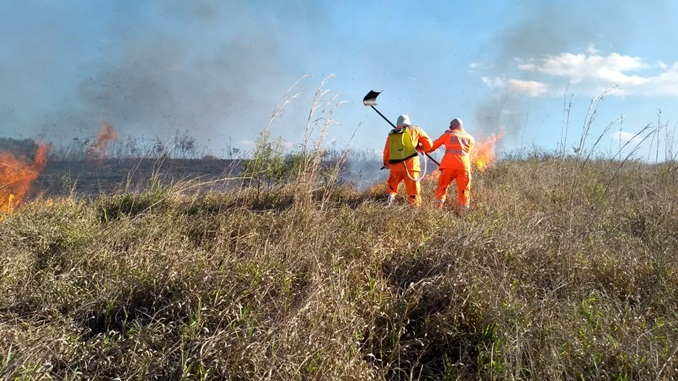
Fire: yes
Smoke: yes